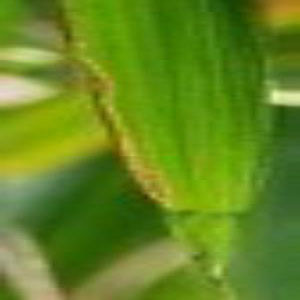
Disease: Bacterialblight